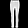
Label: Trouser